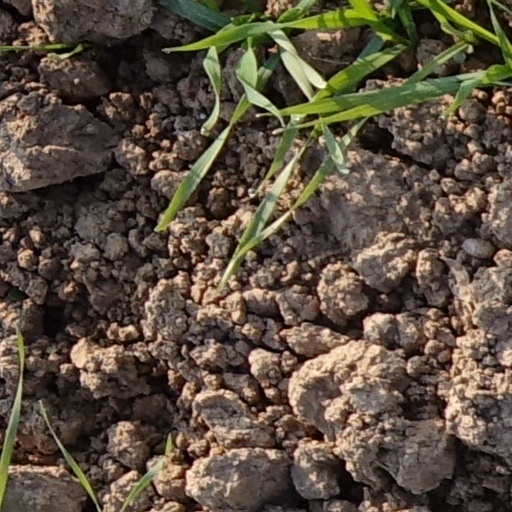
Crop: wheat